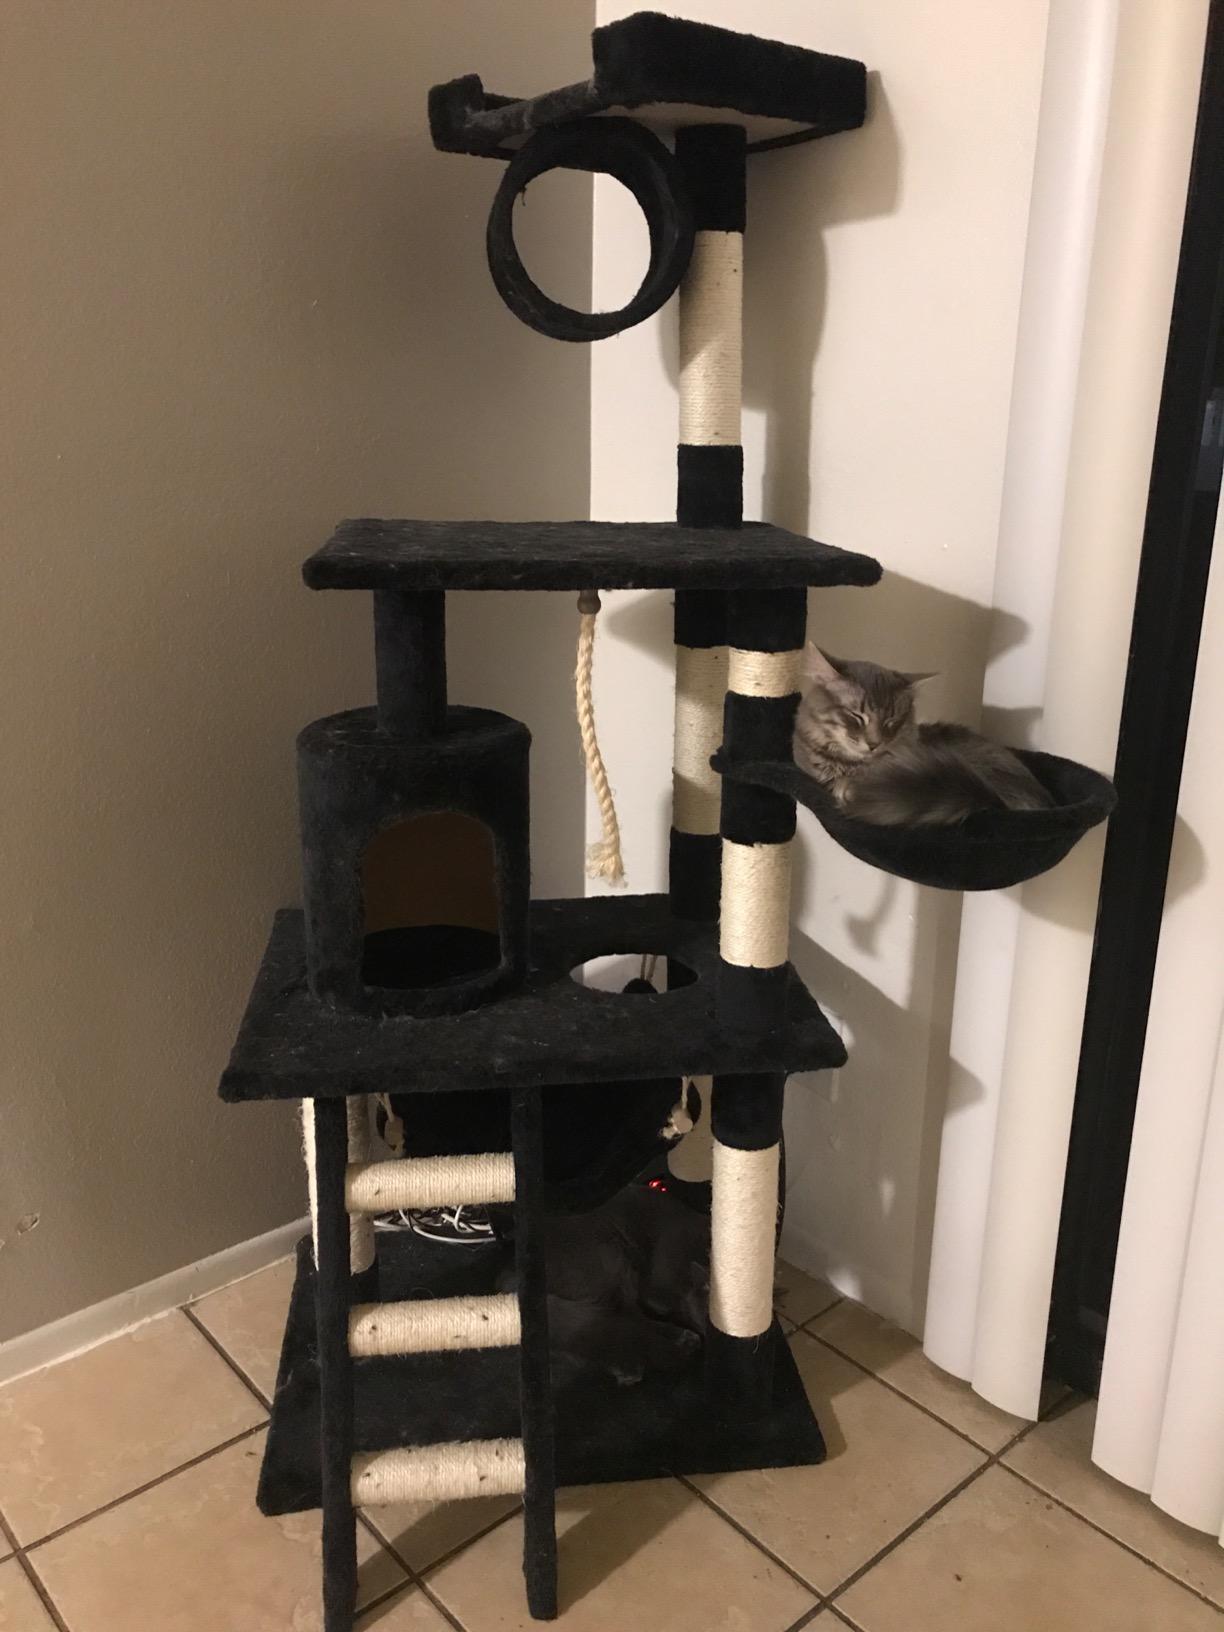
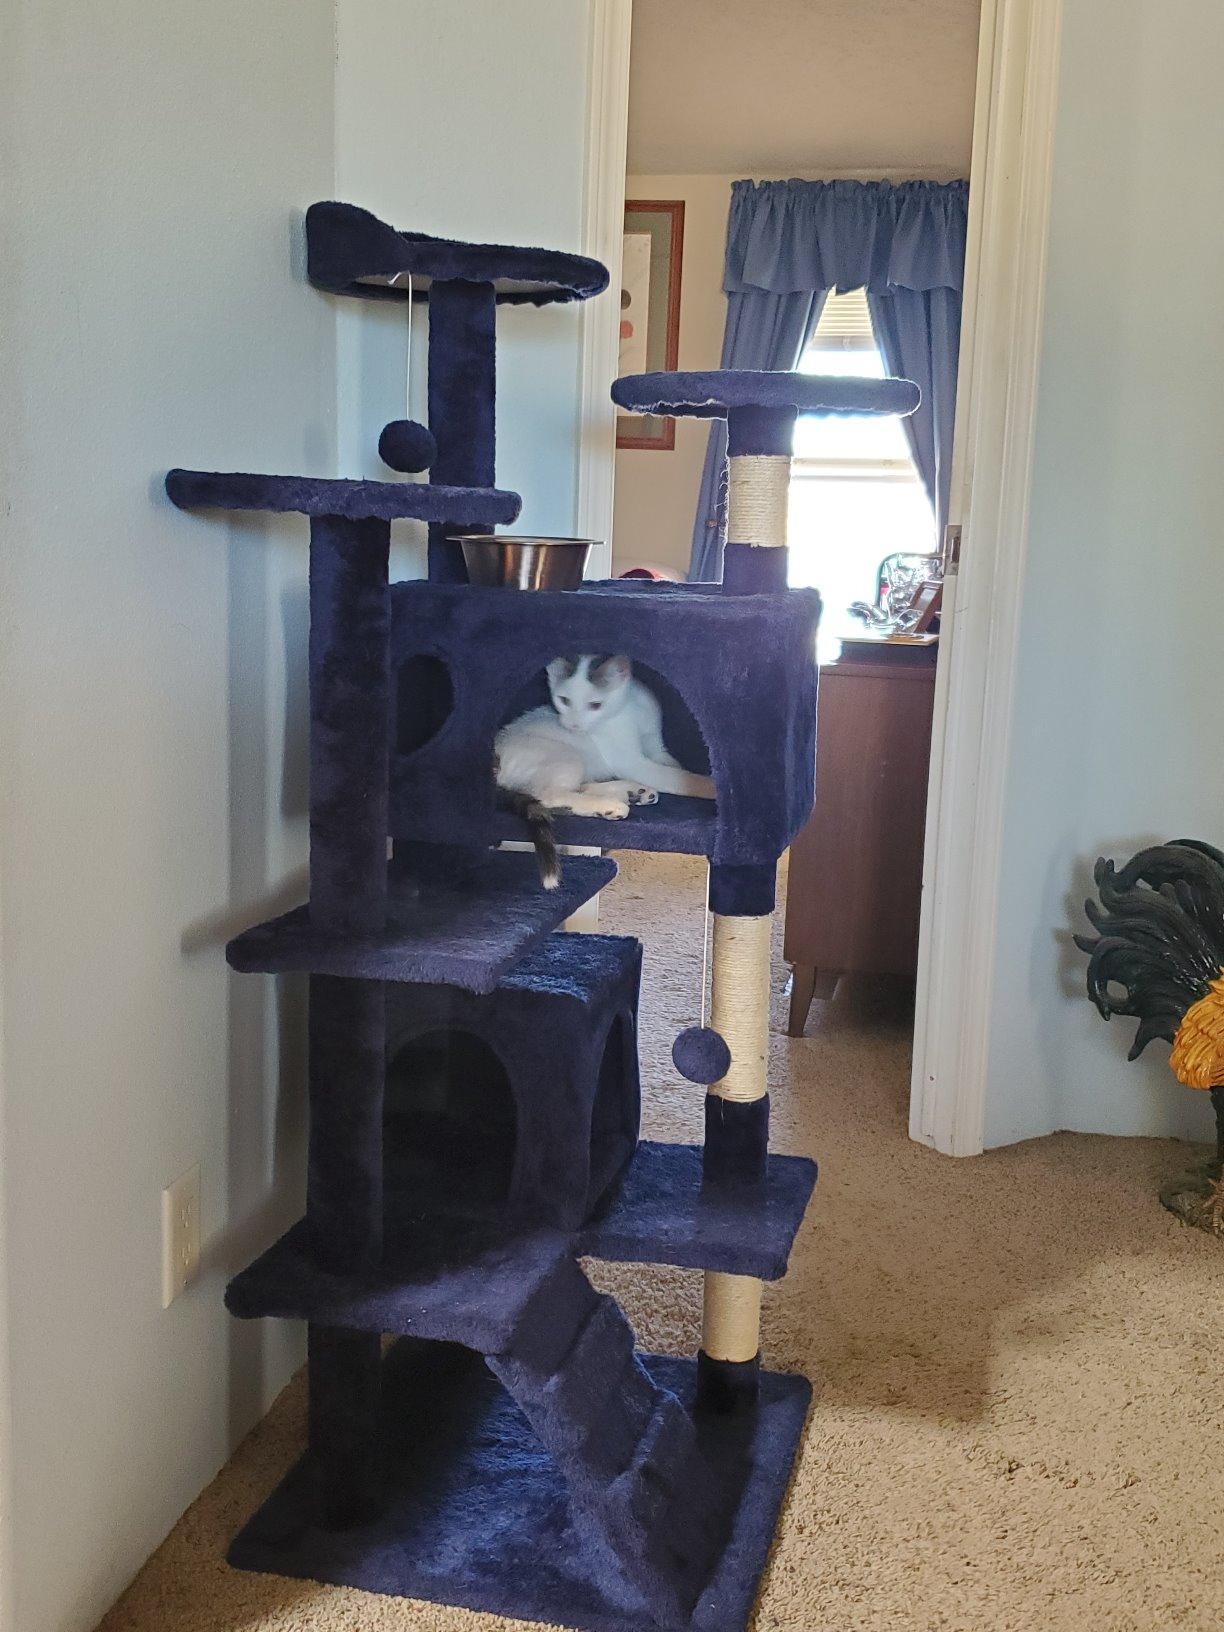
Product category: items_cat tree
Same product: no